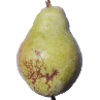
Label: pear_williams